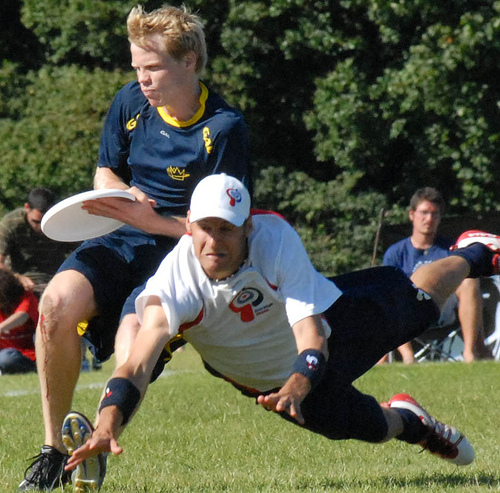
user: Given an image and a question. Answer the question in a short answer. Question: What is the man in the white shirt doing? Short Answer:
assistant: dive